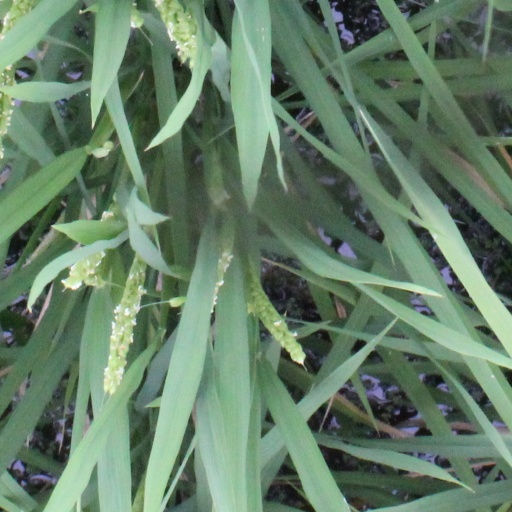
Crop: rice